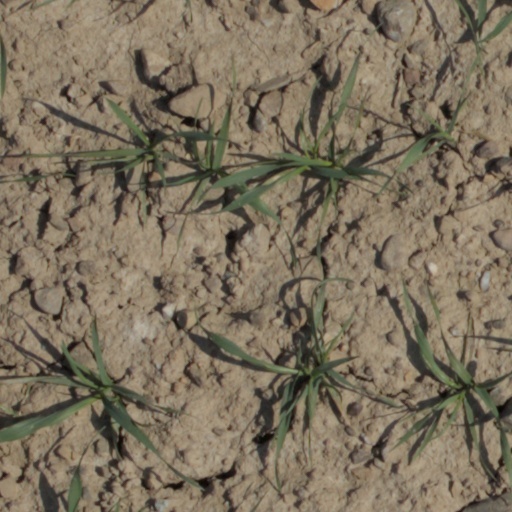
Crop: wheat